Maclovia Ruiz

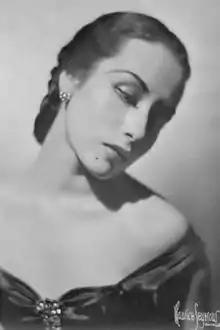

Maclovia Ruiz Mailer (11 September 1910 – 31 December 2005) was a Mexican-American dancer in the 1930s with the San Francisco Ballet. She also had the lead role in a piece choreographed by George Balanchine for the 1936 production of "Carmen" at the Metropolitan Opera House.